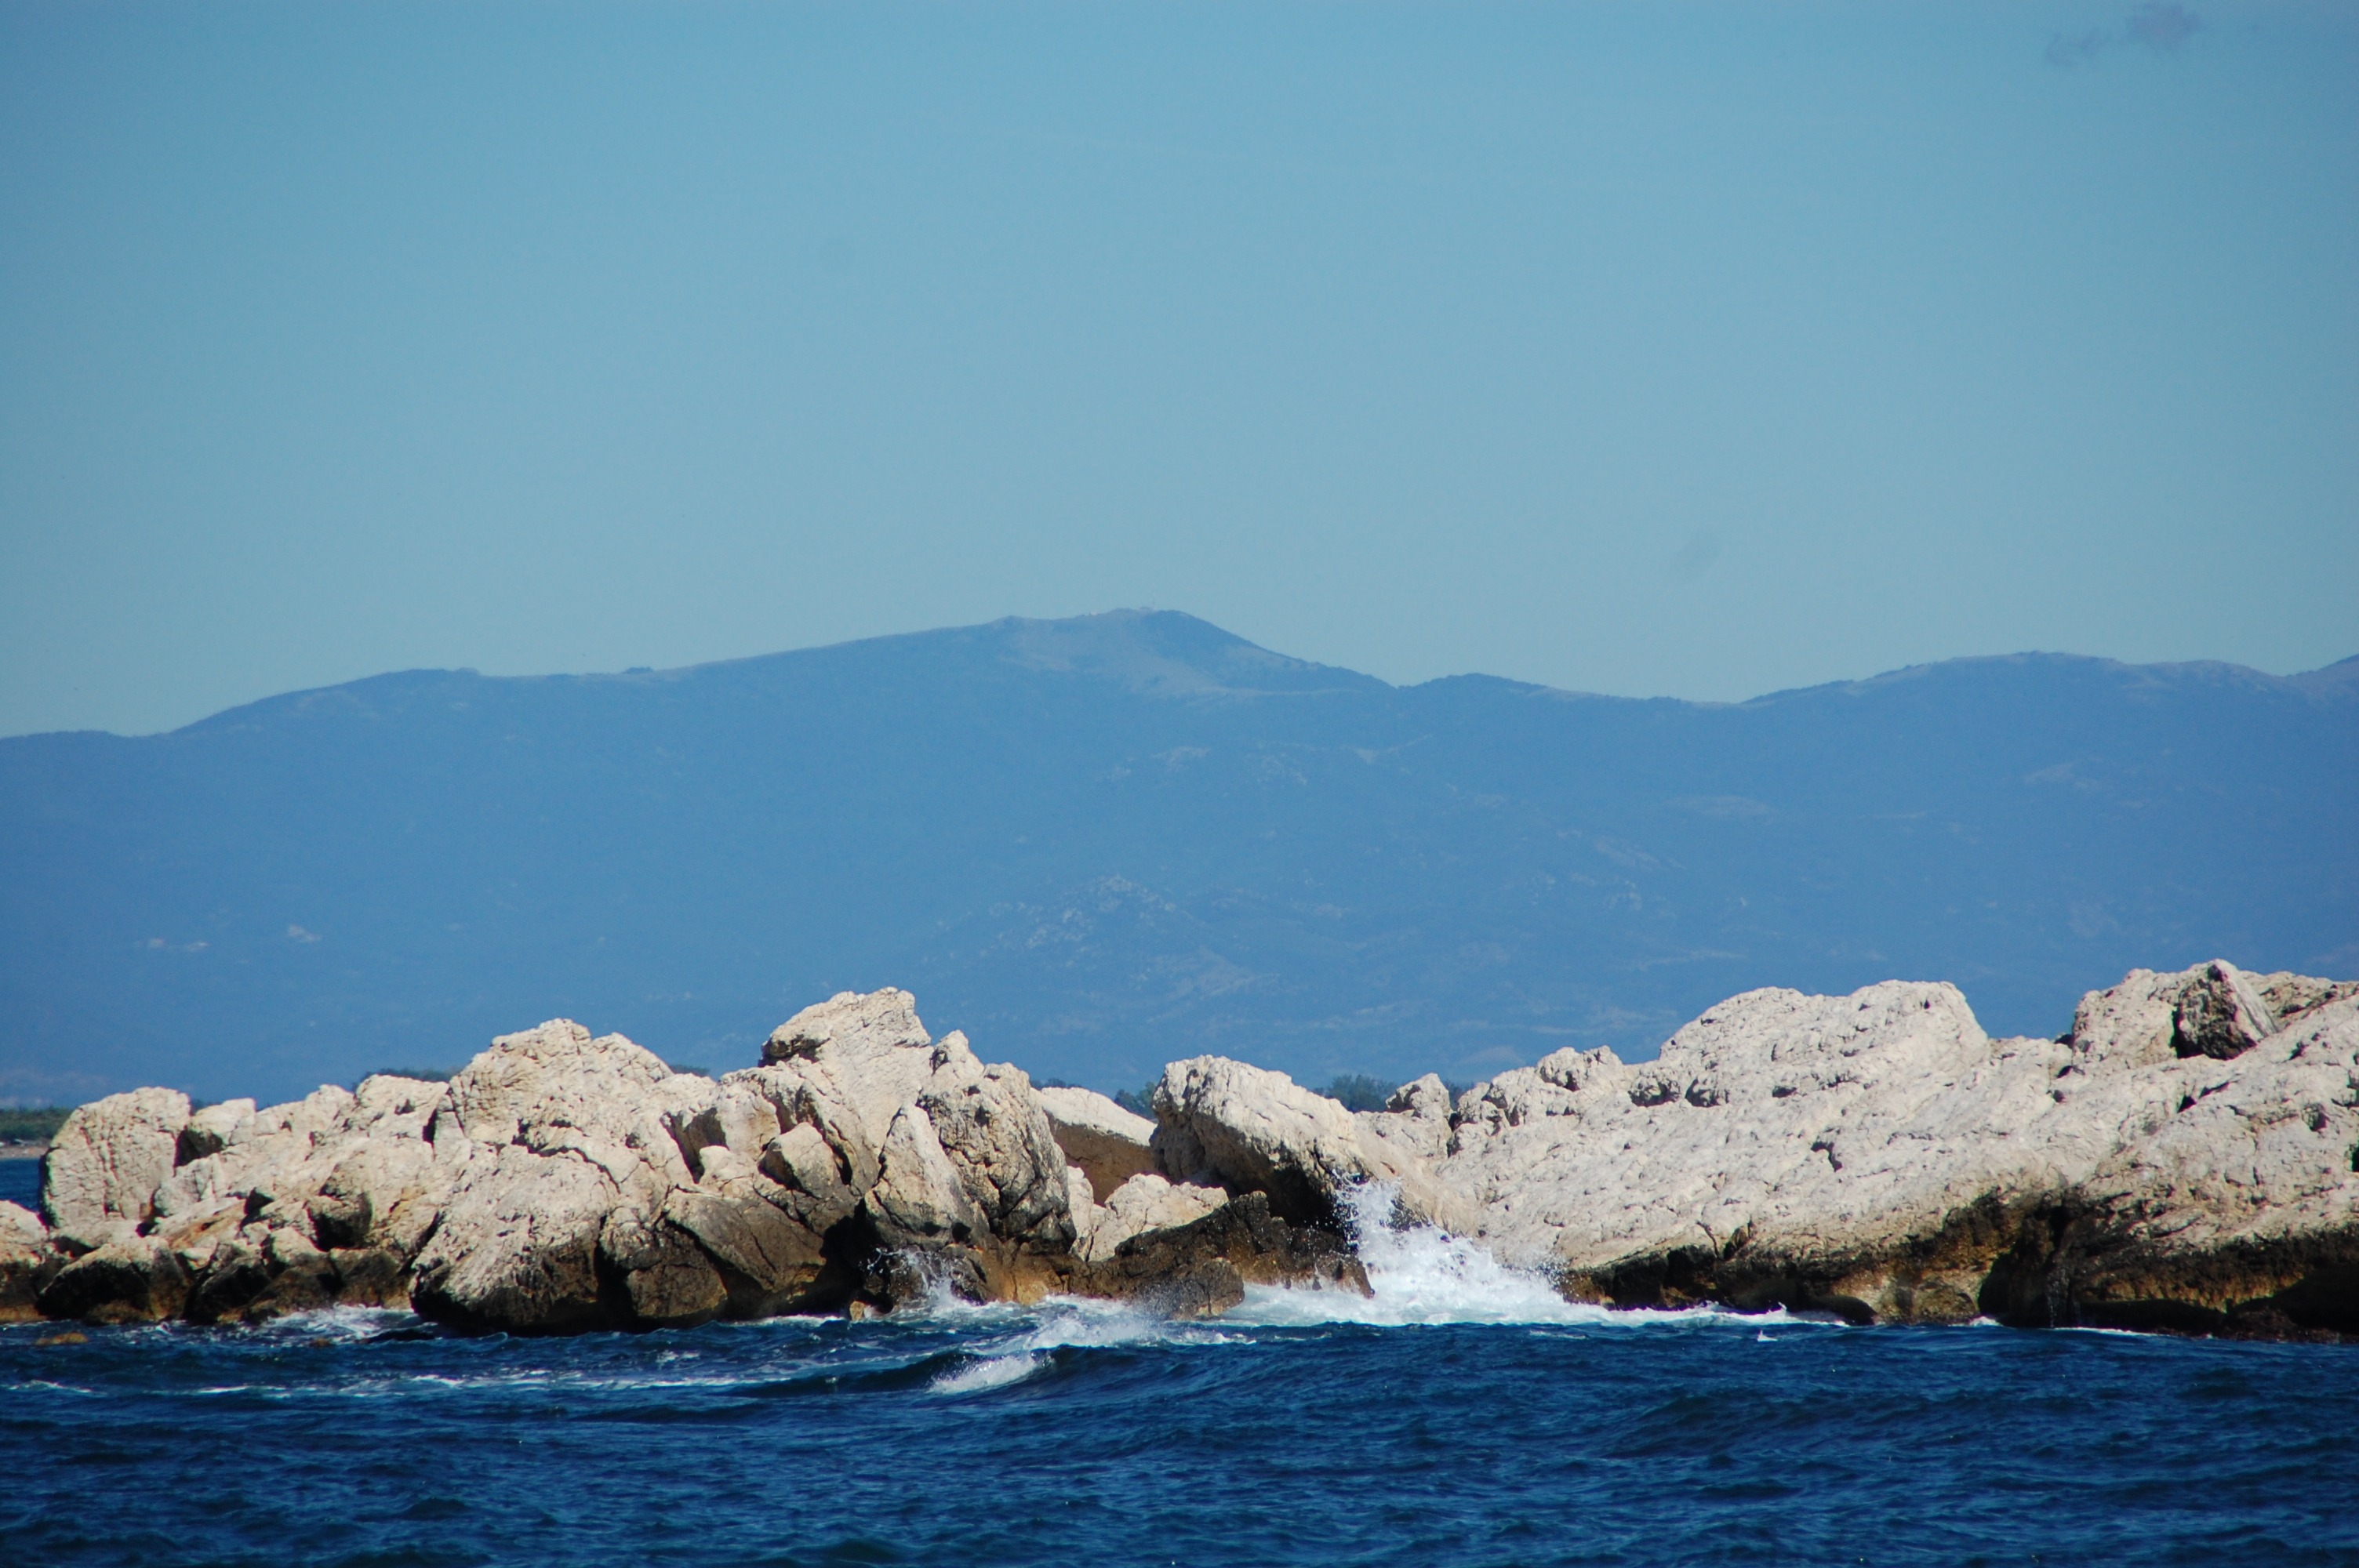
sea, coast, nature, rock, ocean, mountain, wave, lake, mountain range, cliff, bay, fjord, arctic, terrain, rocks, cape, landform, geographical feature, glacial landform